New Orleans Item-Tribune

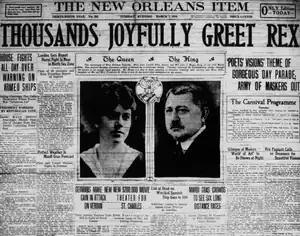
"The New Orleans Item", March 7, 1916

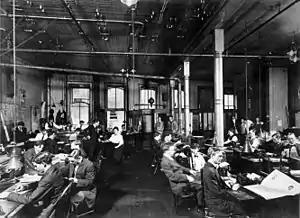
"The New Orleans Item" newsroom at work, circa 1900

The New Orleans Item-Tribune, sometimes rendered in press accounts as the New Orleans Item and Tribune, was an American newspaper published in New Orleans, Louisiana, in various forms from 1871 to 1958.